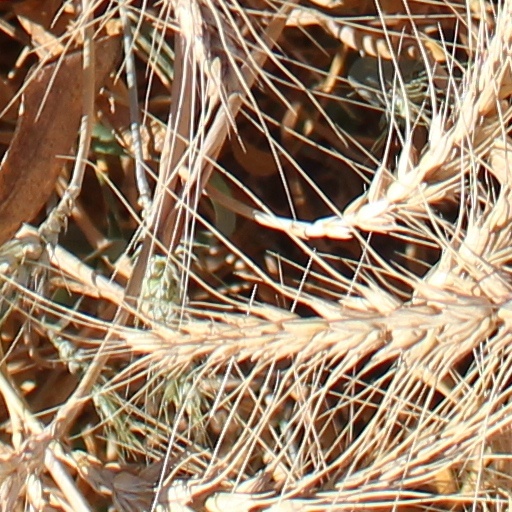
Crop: wheat